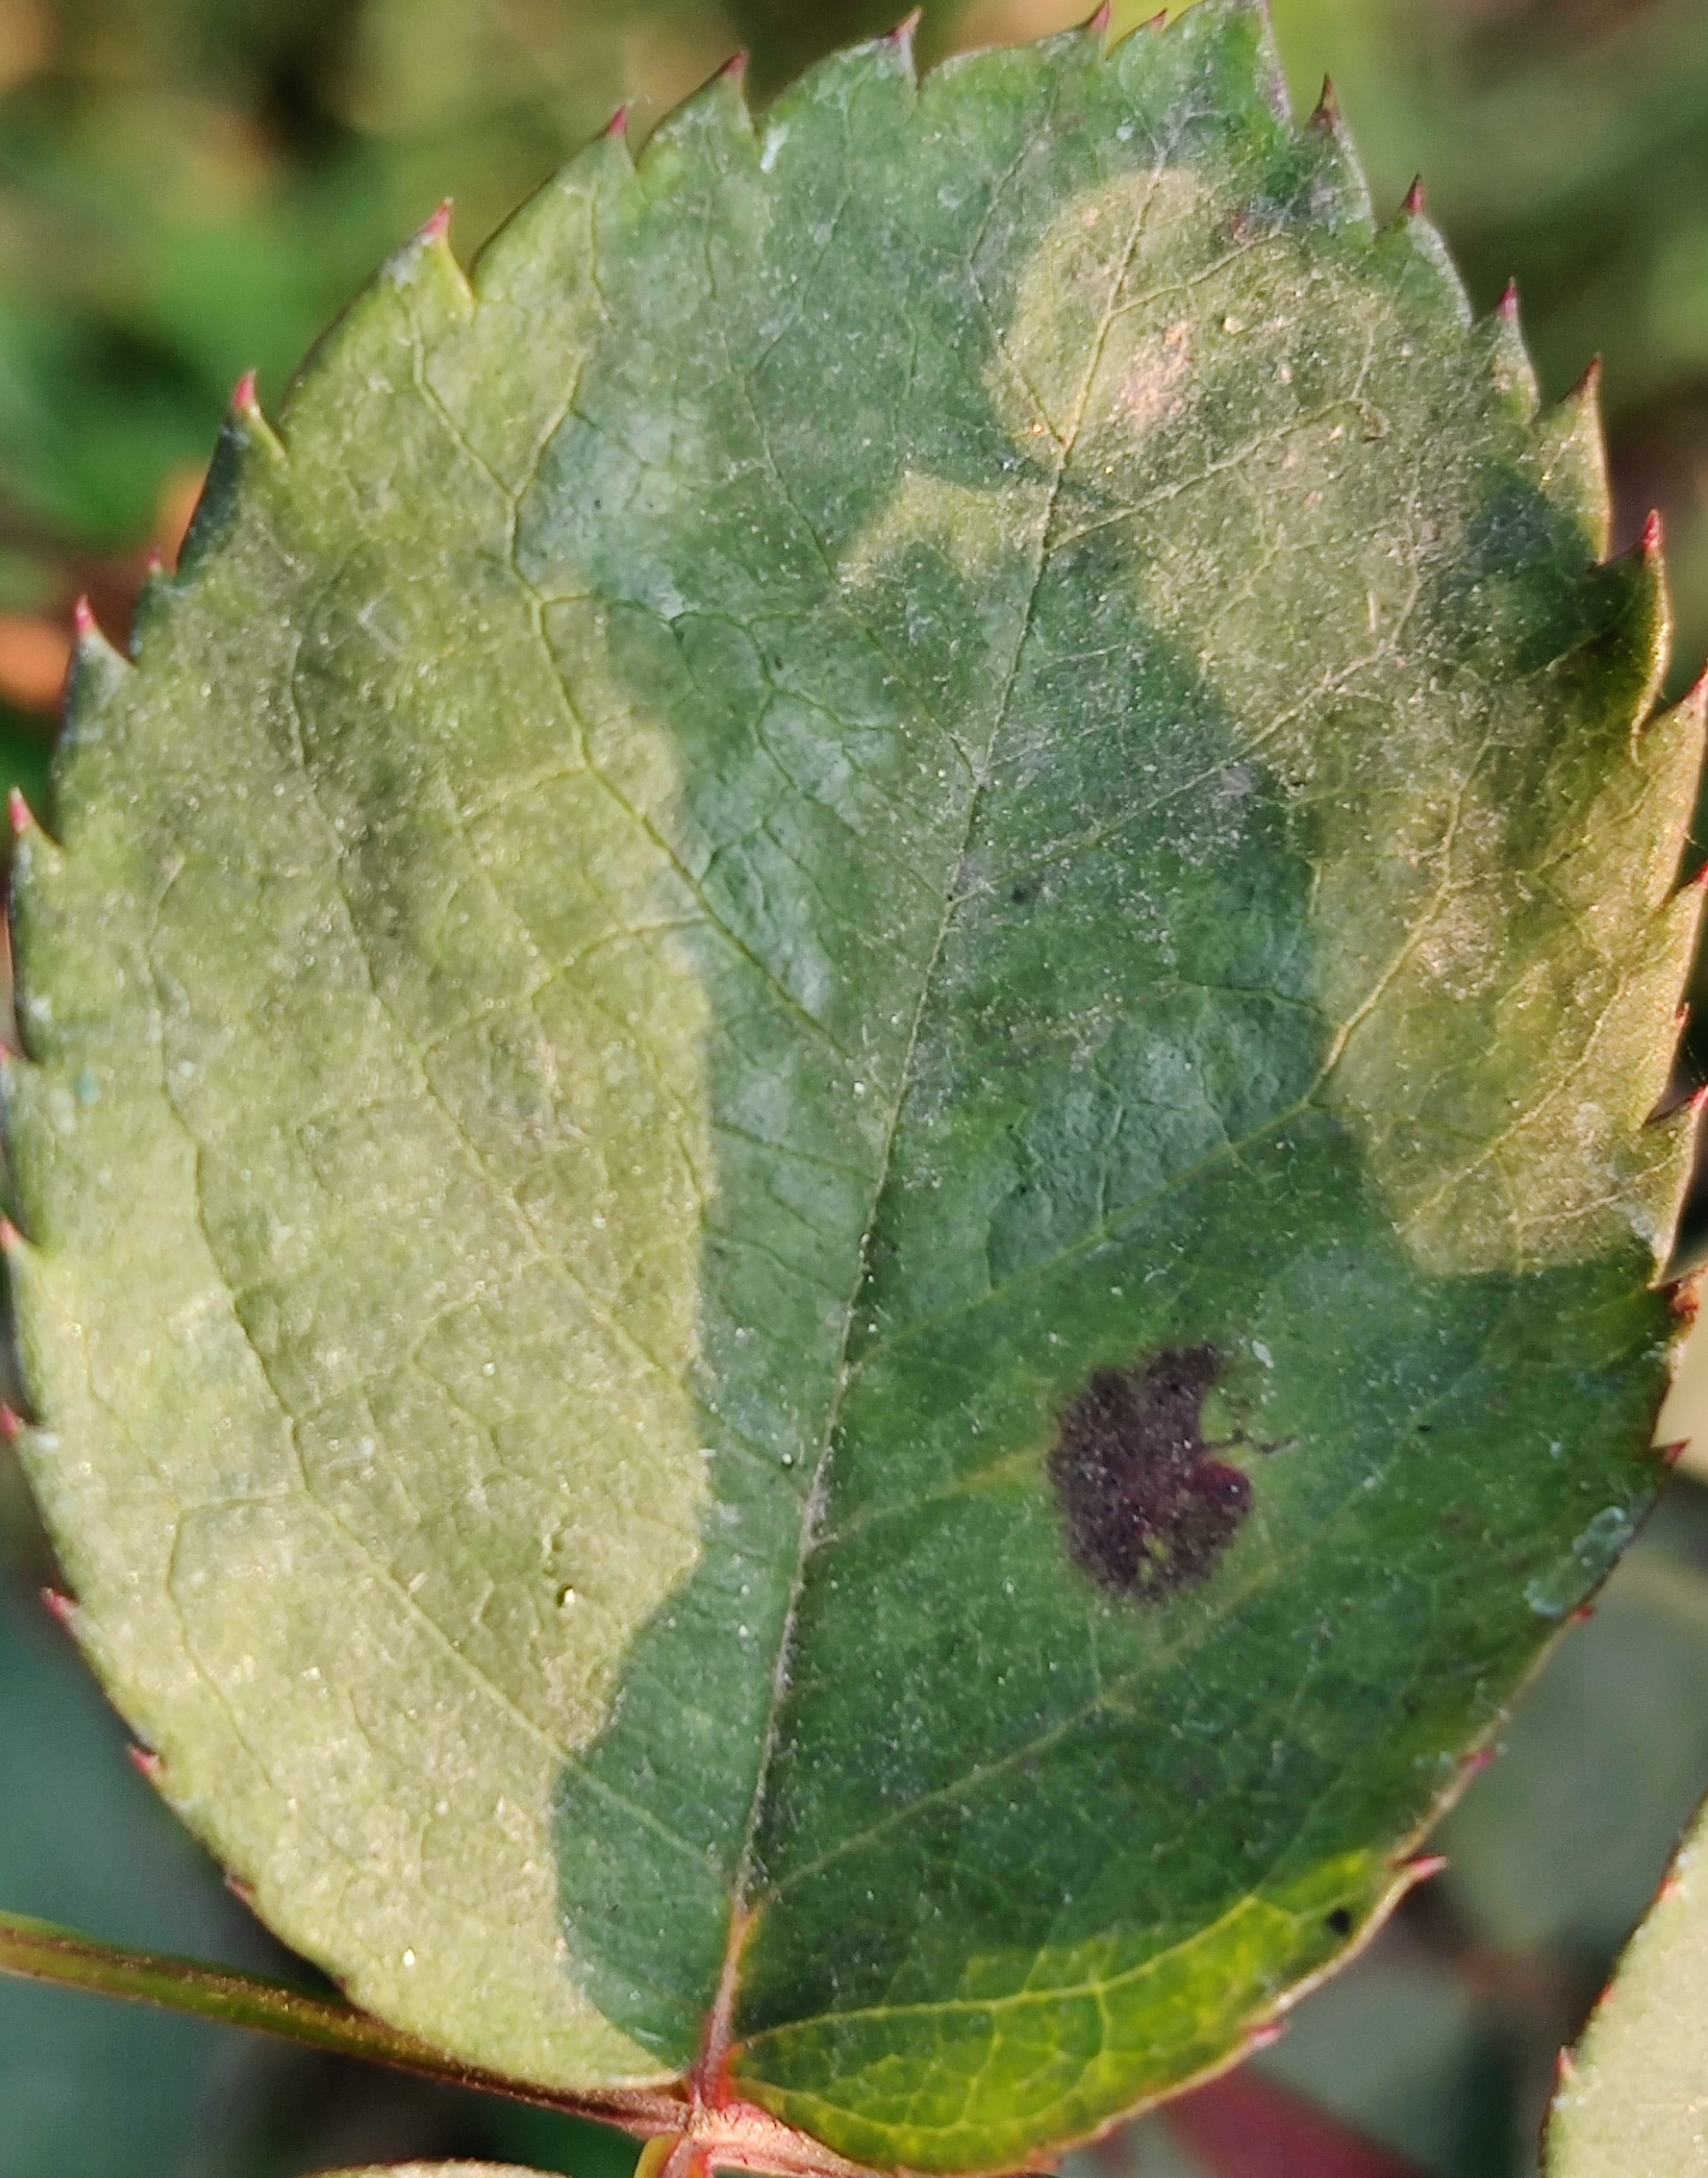
Label: Black Spot